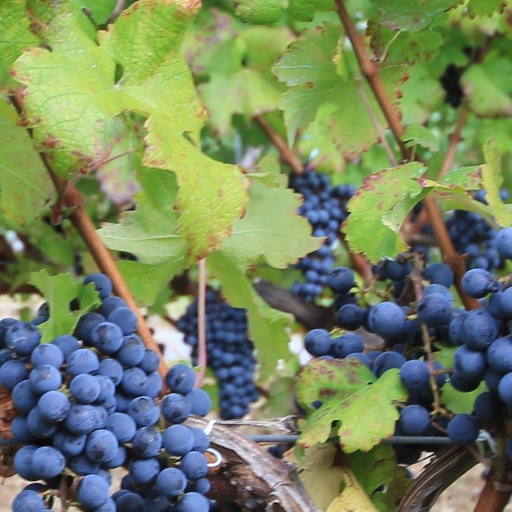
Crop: grape